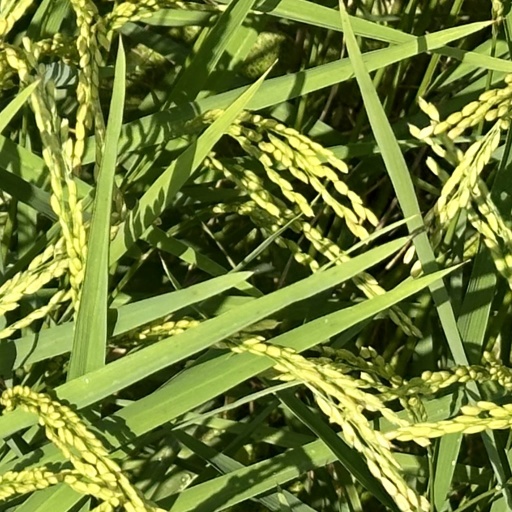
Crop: rice